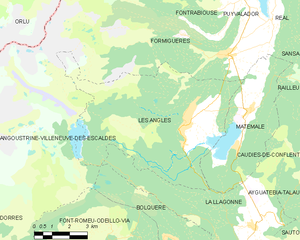
Les Angles (Pyrénées-Orientales)
Kort over kommunen
Kort over kommunen
Les Angles er en by og kommune i departementet Pyrénées-Orientales i Sydfrankrig.